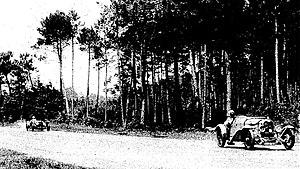
24 Heures du Mans 1932, Labric et Giraud-Cabantous (2es de la Coupe Biennale 1931-32) ici devant Bertelli et Driscoll (1ers de la Coupe Biennale 1931-32).
Les 24 Heures du Mans 1932 sont la 10ᵉ édition de l'épreuve et se déroulent les 18 et 19 juin 1932 sur le circuit de la Sarthe.